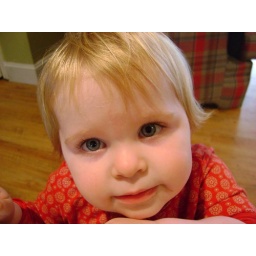
11 - Susan up really close in red shirt